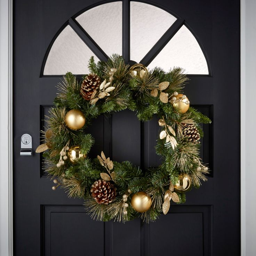
this wreath for your front door adds a bit of glamour whilst also featuring pine cones and leaves .